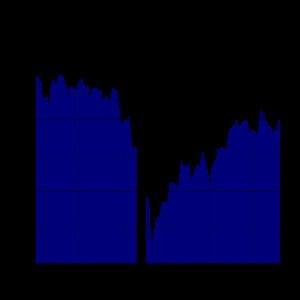
La récession du début des années 2000 est une contraction de l'activité économique qui a touché certains pays développés. Cette récession a affecté les pays-membres de l'Union Européenne en 2000-2001 et les États-Unis en 2002-2003. Plusieurs grands pays développés ont cependant évité cette récession, tel la Grande-Bretagne, le Canada, ou l'Australie. L'économie russe, très fragile tout au long des années 1990 et qui sortait à peine de la crise financière de 1998, a plutôt eu tendance à repartir au cours de cette période, tandis que la récession de l'économie japonaise continua. Cette récession fut moins sévère que les deux précédentes dans les pays industrialisés, à tel point que le mot de récession est discuté concernant l'économie américaine dans la mesure où celle-ci n'a pas connu deux trimestres consécutifs de contraction du PIB.